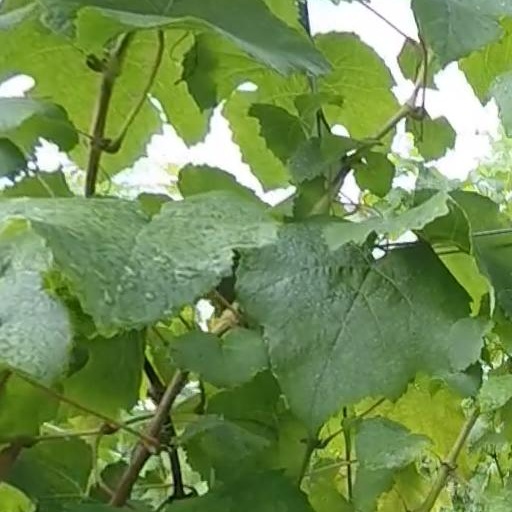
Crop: grape